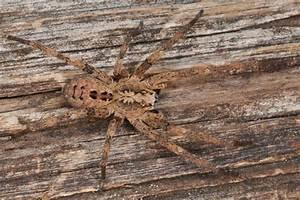
spider